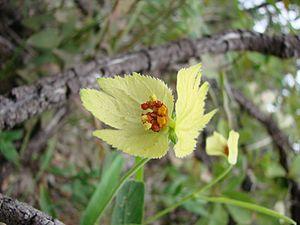
Dalechampia est un genre de plantes de la famille des Euphorbiaceae et de la sous-tribu monogénérique des Dalechampiinae. Ce genre est très répandu dans les zones tropicales de plaine, principalement dans les Amériques avec un plus petit nombre d'espèces en Afrique, sur Madagascar et au sud de l'Asie de nouvelles espèces sont encore décrites et plusieurs sont très rares et en danger d'extinction.